Gun laws in the United States Virgin Islands

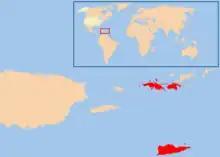
Location of the U.S. Virgin Islands in relation to the continental United States

In the United States Virgin Islands, law regulates the sale, possession, and use of firearms and ammunition. As the U.S. Virgin Islands are an unincorporated territory of the United States, many U.S. federal laws apply, as well as Constitutional rulings and protections.